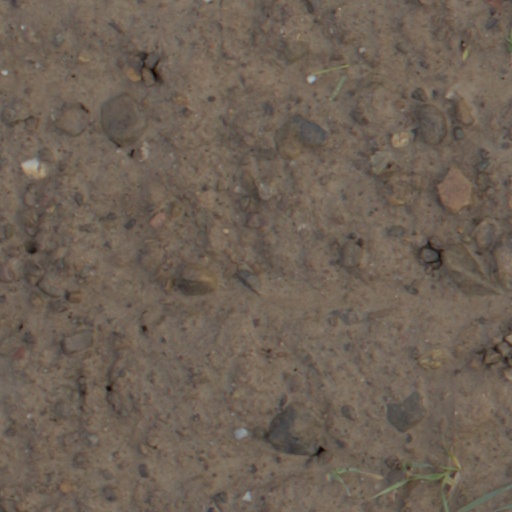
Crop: wheat